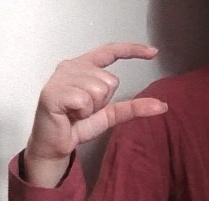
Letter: dal